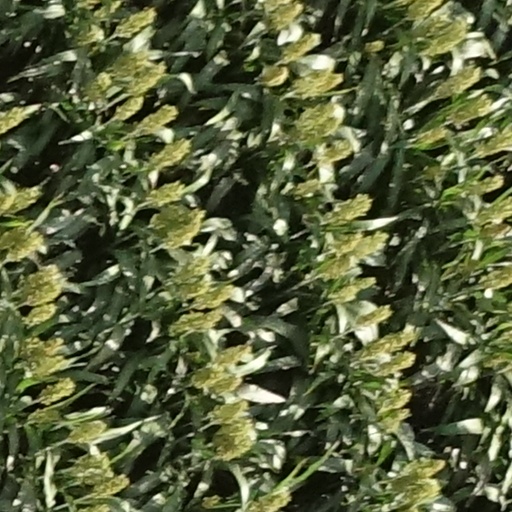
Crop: sorghum